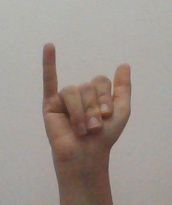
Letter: ya